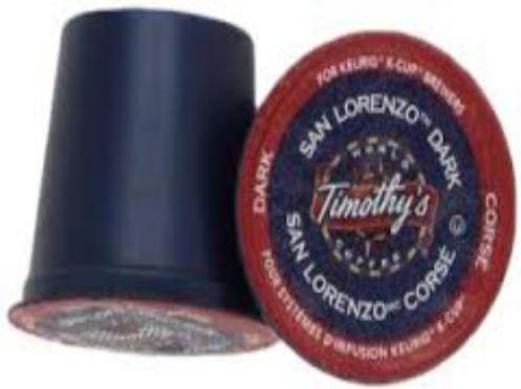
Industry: Food